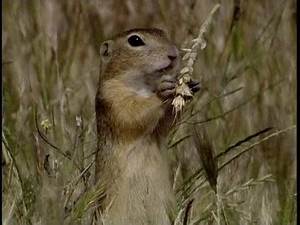
Label: squirrel